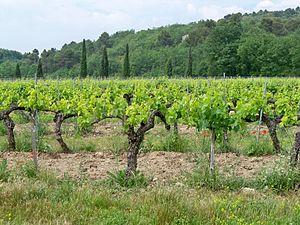
Chateau Unang, domaine viticole à Malemort du Comtat (84)
Le château Unang est un domaine viticole, sis à Malemort-du-Comtat, dans l'aire de production de l'AOC ventoux. La propriété est situé sur l'emplacement de la villa Unango, citée au IXᵉ siècle dans le cartulaire de l’évêché de Carpentras.